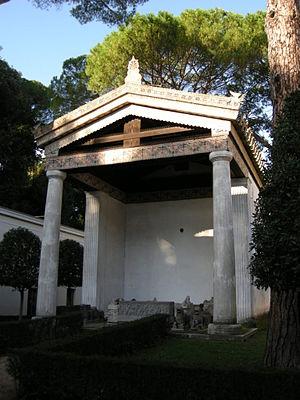
Le temple étrusque est un bâtiment que les Étrusques utilisaient pour célébrer une divinité ou pour opérer leur pratiques de divination.